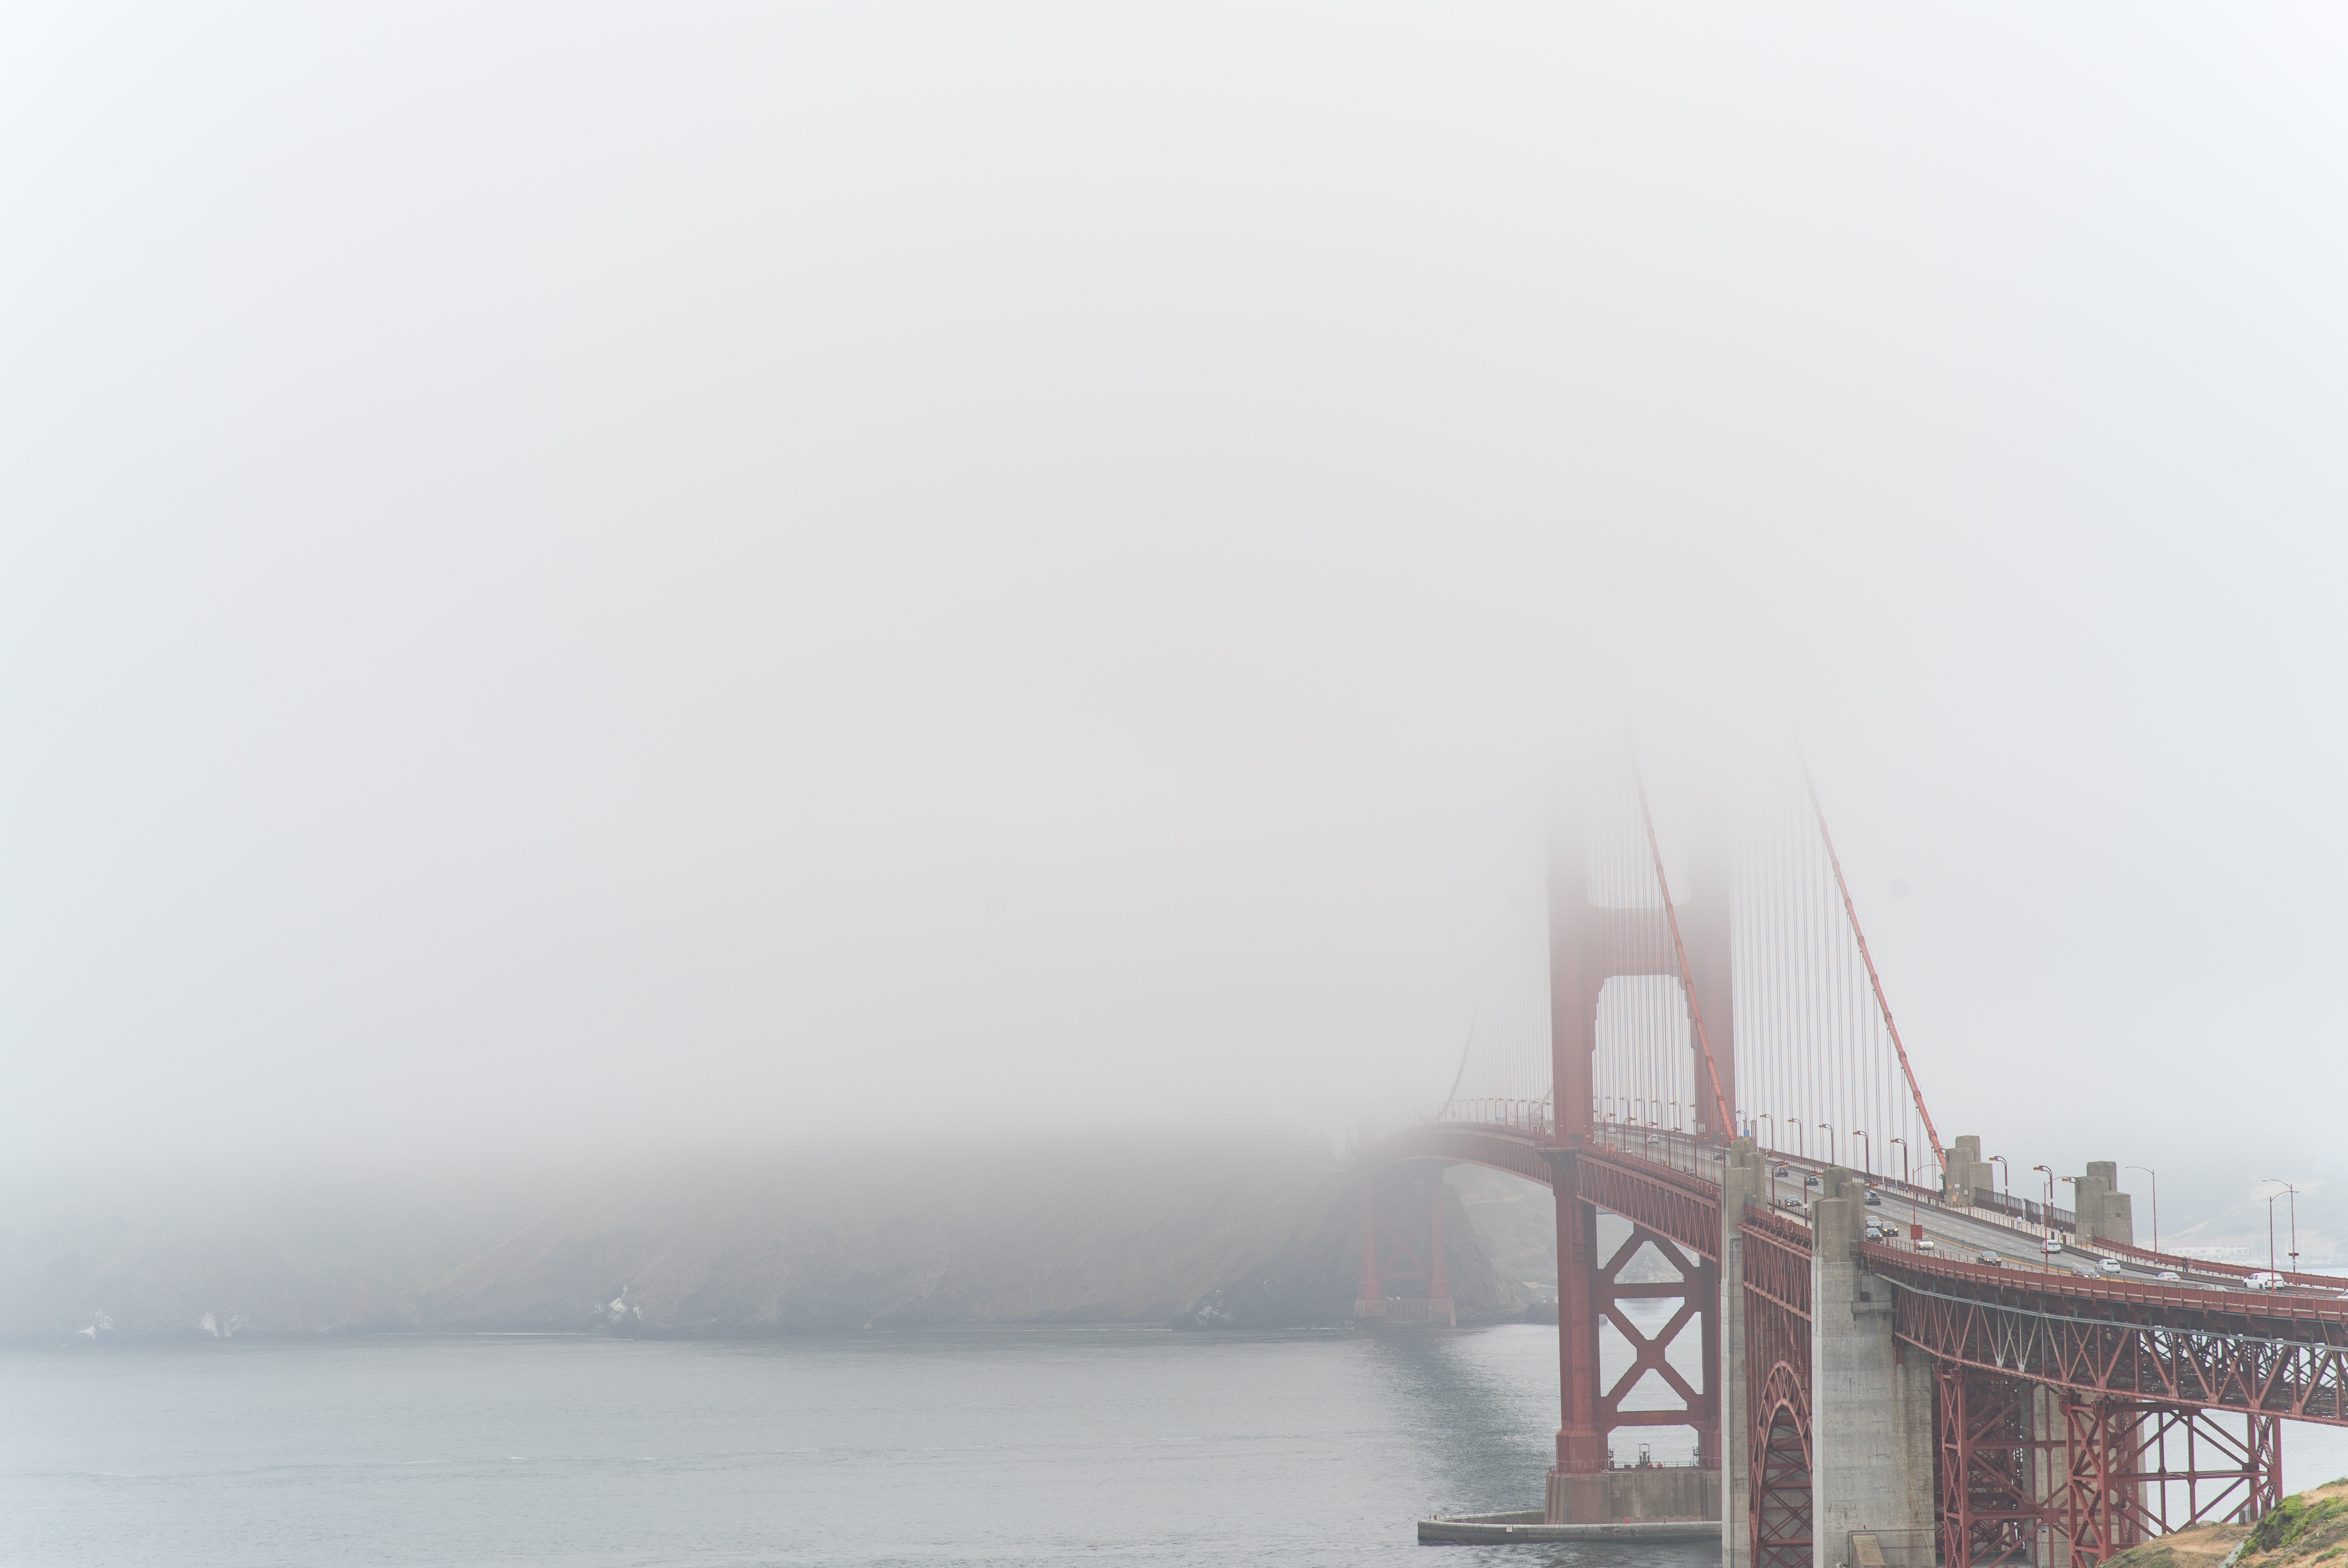
sea, water, snow, fog, mist, bridge, morning, wave, lake, river, golden gate bridge, san francisco, suspension bridge, weather, haze, cars, atmospheric phenomenon